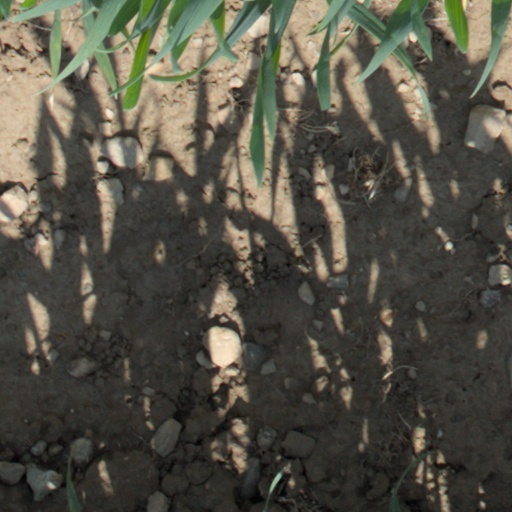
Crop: wheat